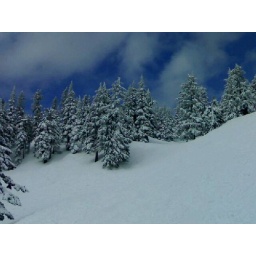
So 02.04.2006 13:47 02042006(002) Yes, there was actually blue sky in Cypress today!